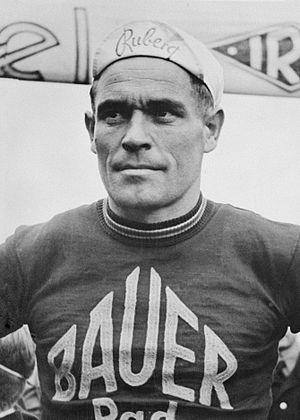
Ludwig Hörmann est un ancien coureur cycliste allemand.